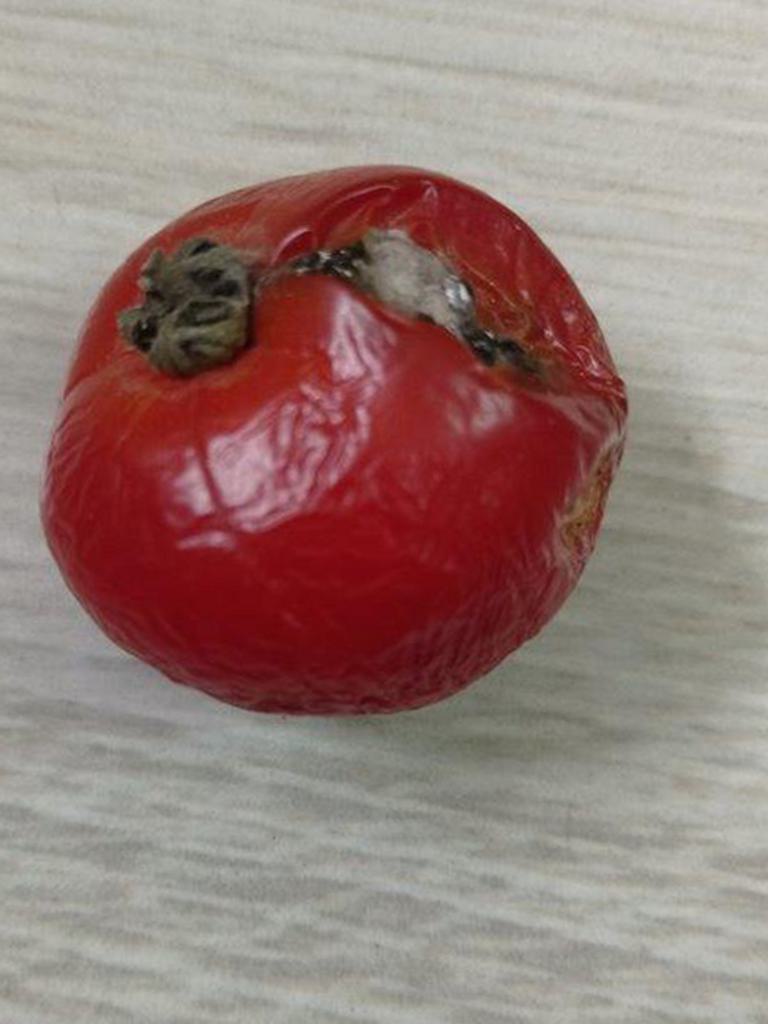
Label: Rotten